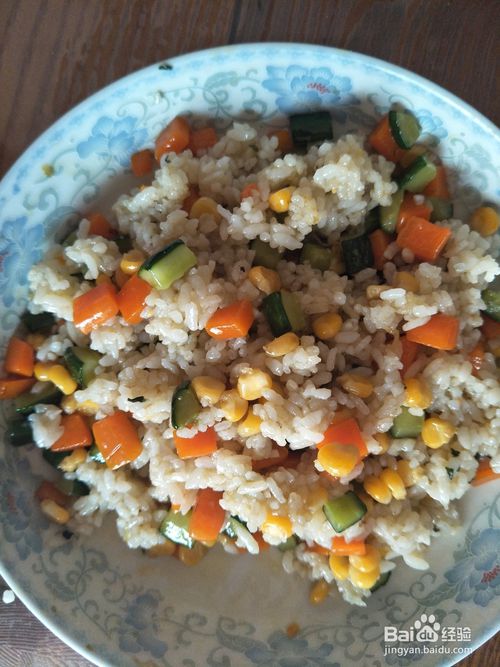
Label: trash